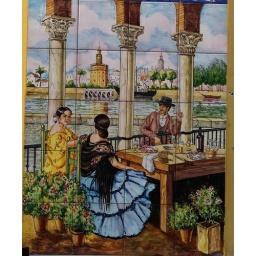
Azulejos ceramics introduced by the moors survives to the modern day in shop signs and door plates all over the city.